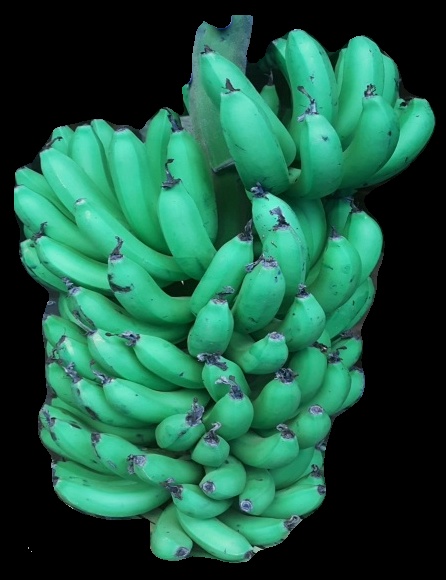
Variety: pachbale
Grade: grade1